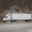
Label: truck